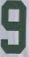
Number: 9